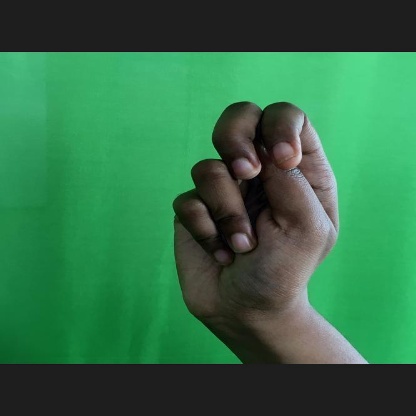
Mudra: Katakamukha